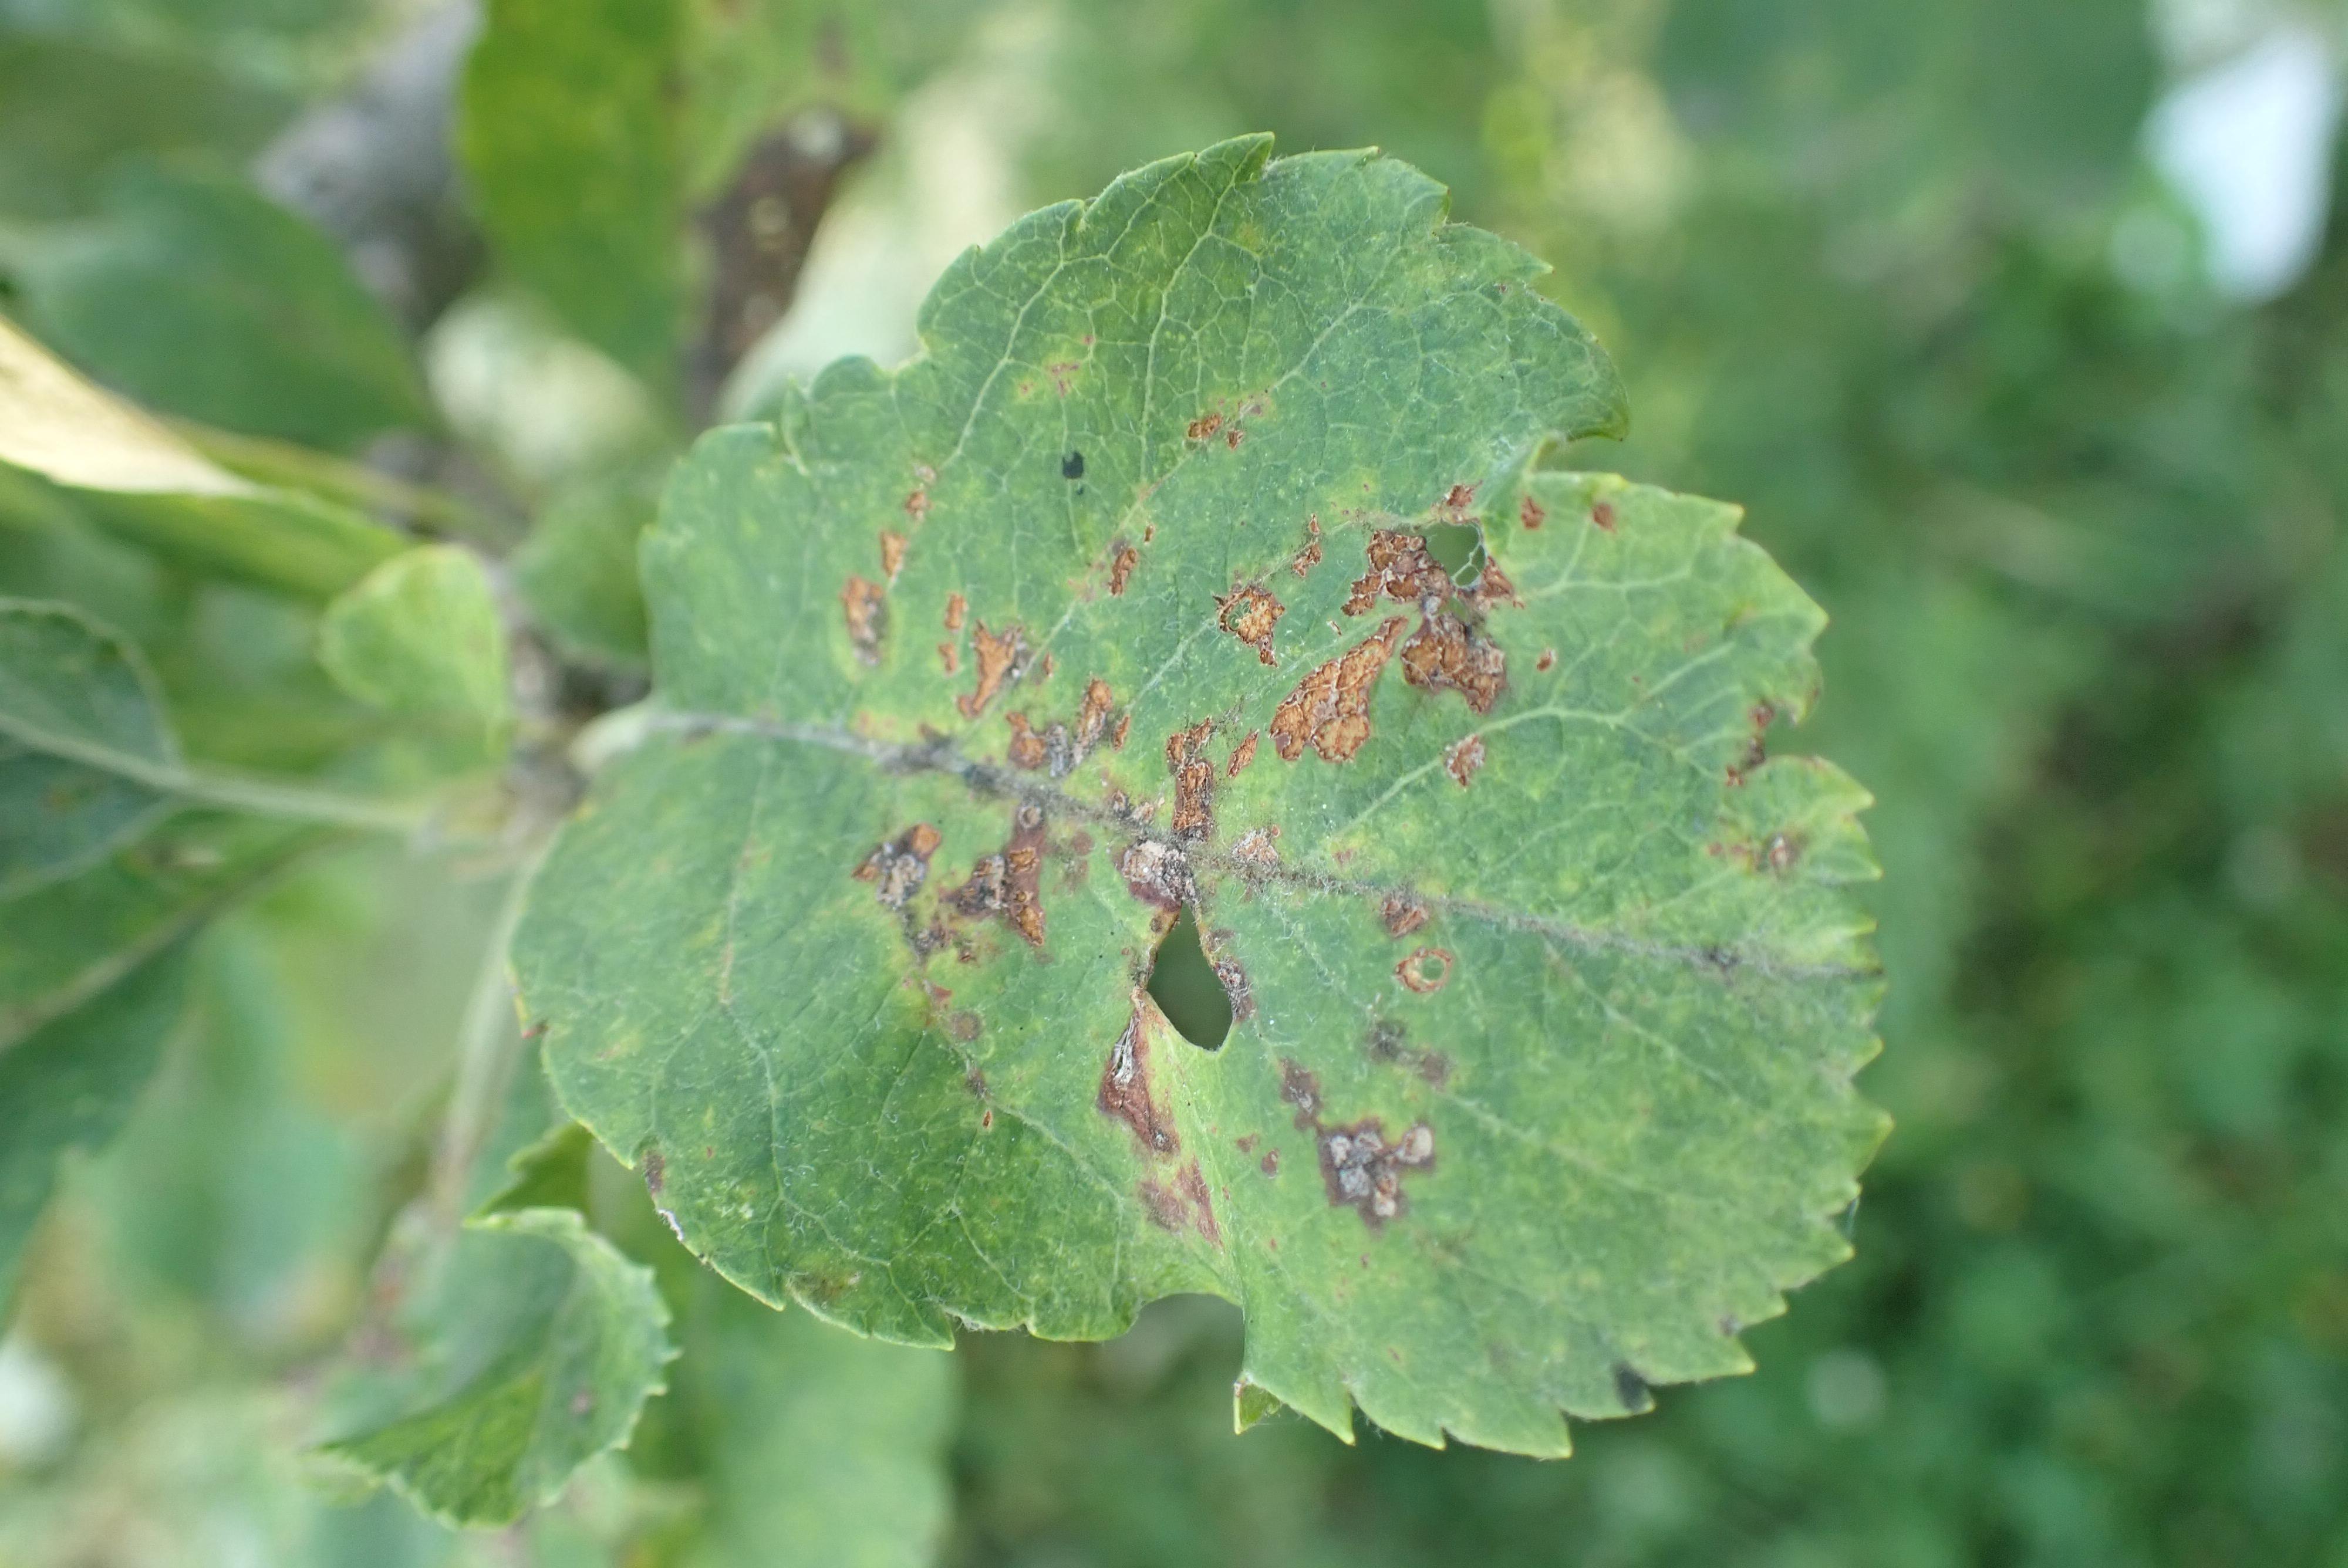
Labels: complex